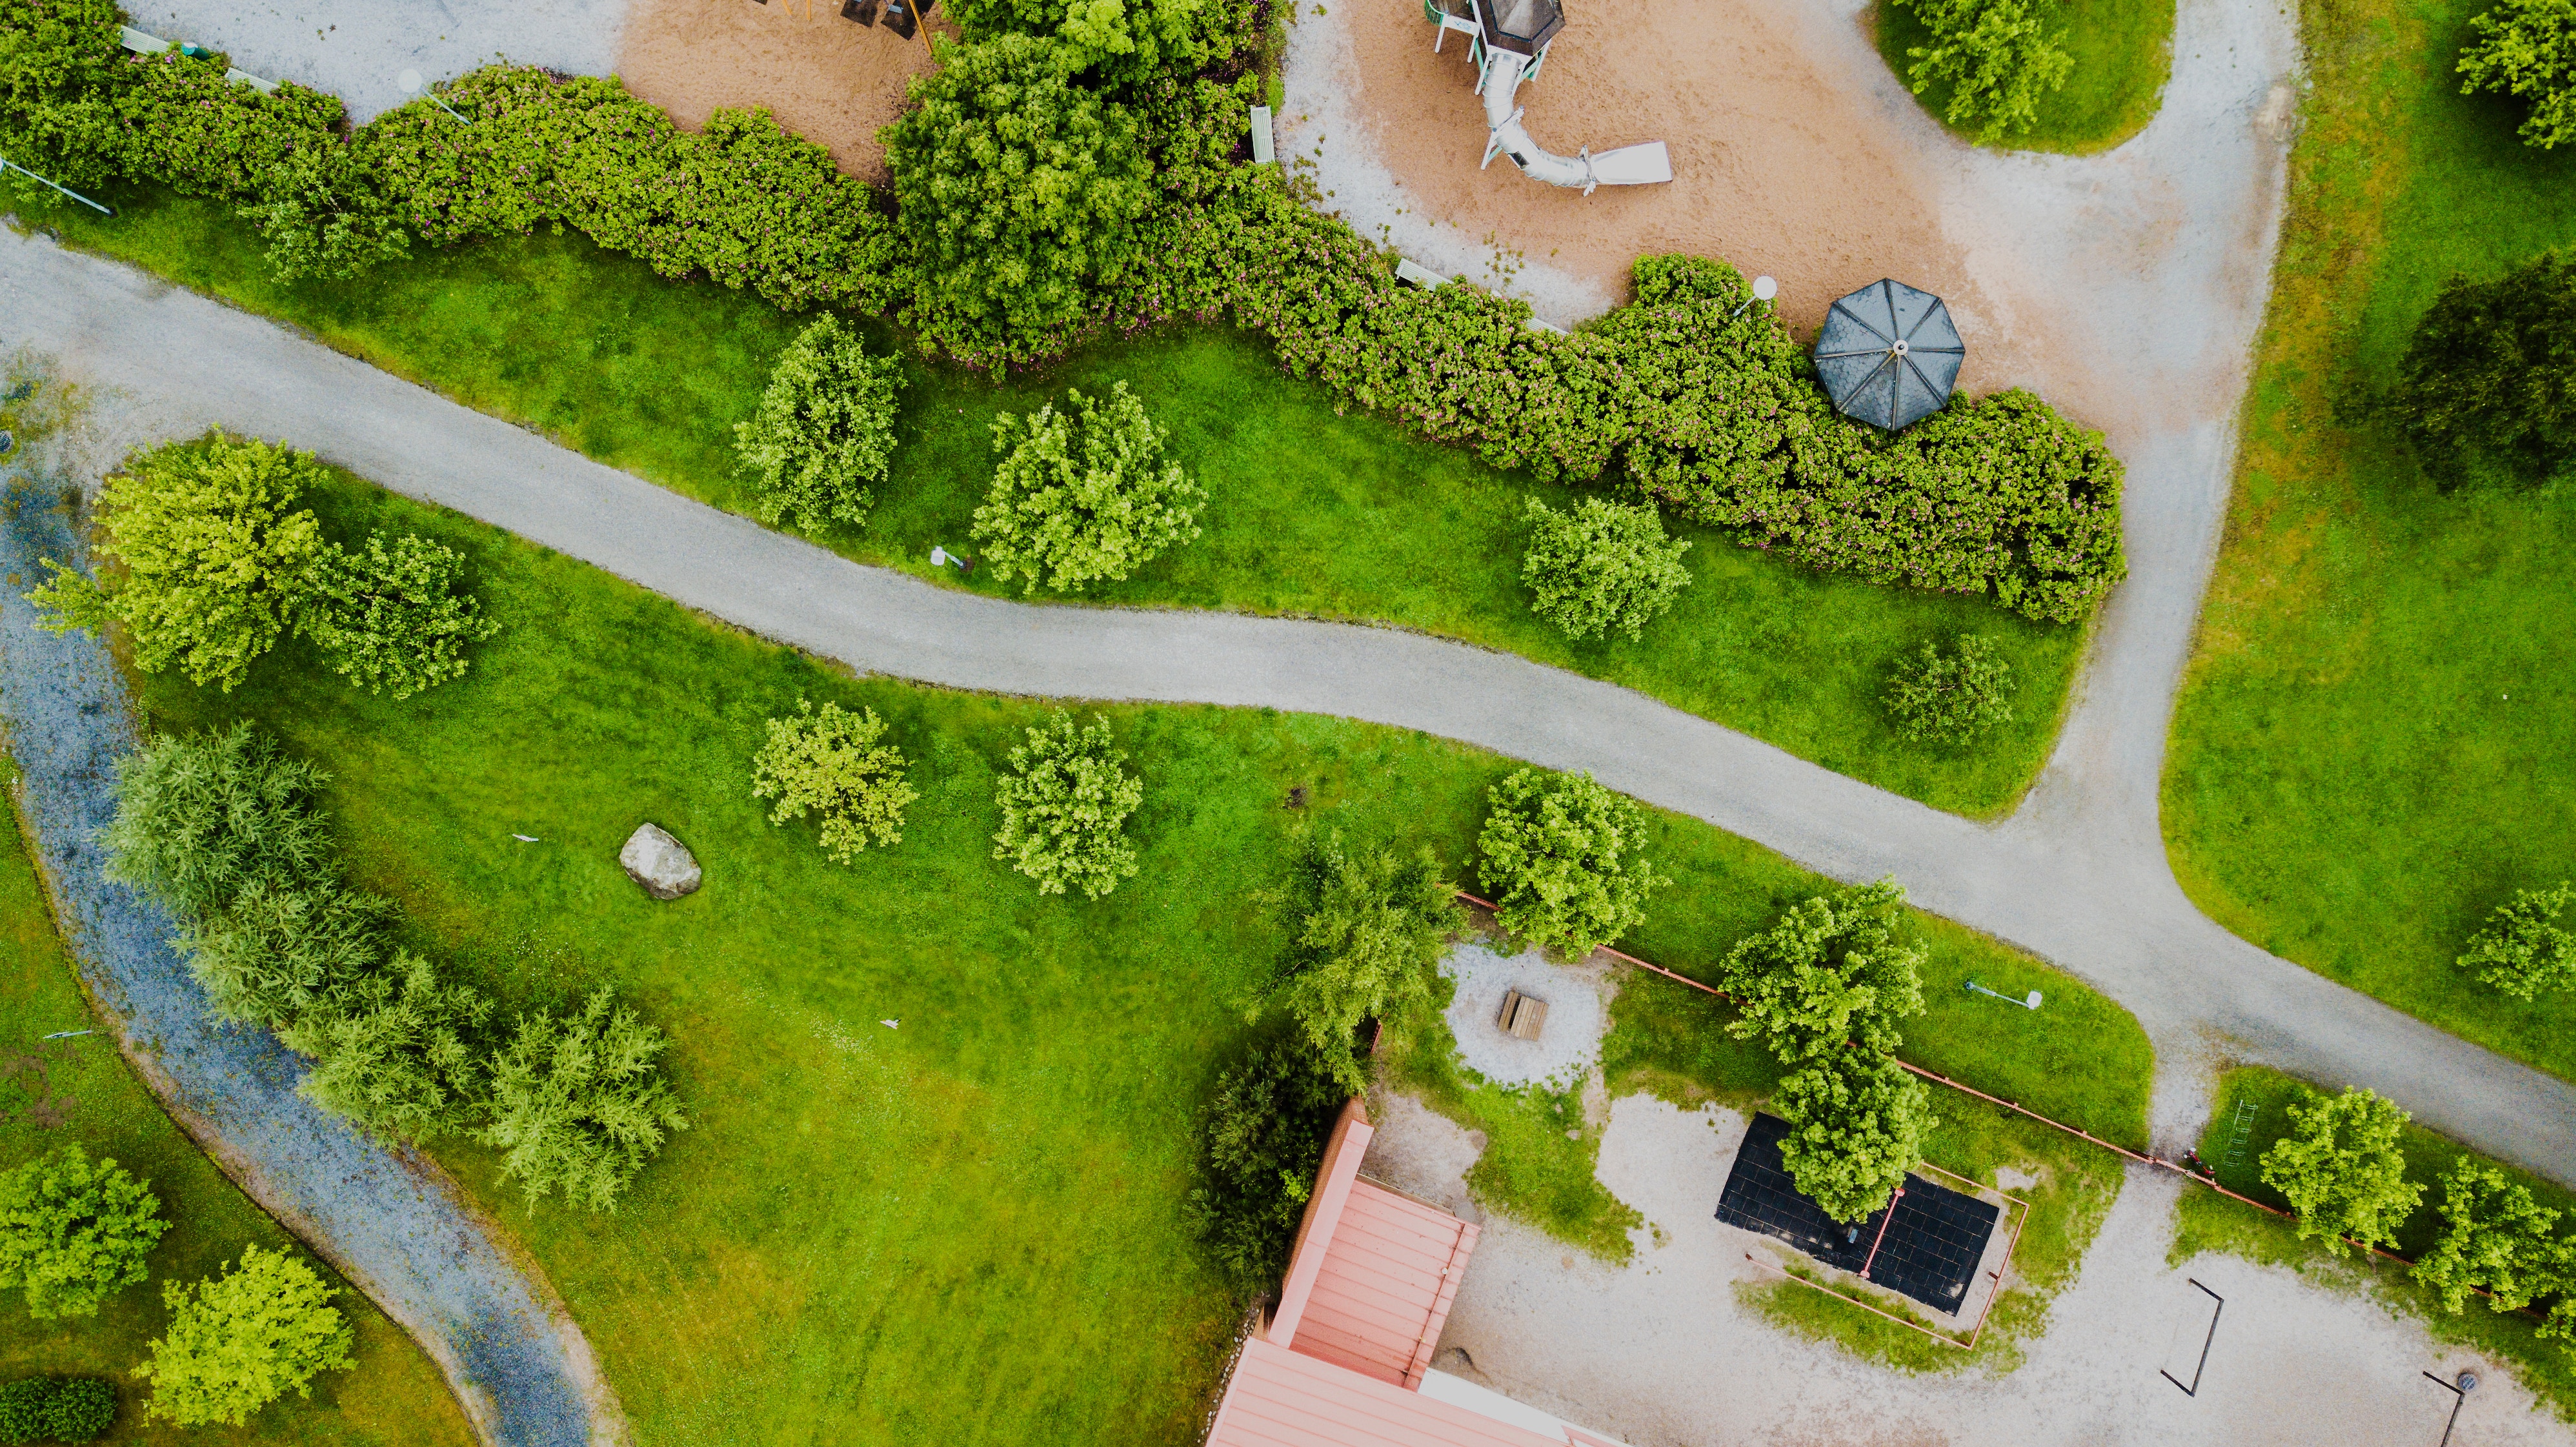
landscape, tree, grass, plant, moss, green, vegetation, bird's eye view, aerial photography, biome, urban design, non vascular land plant